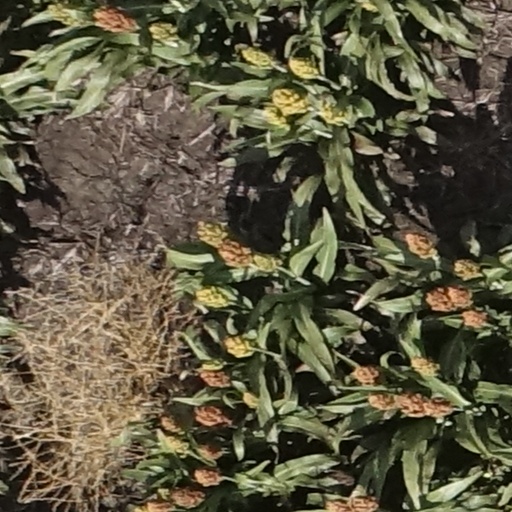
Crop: sorghum